Frank Avery Hutchins

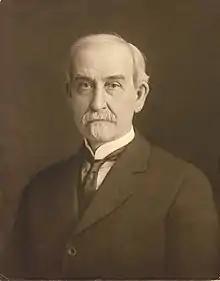
Portrait of Hutchins

Frank Avery Hutchins (March 8, 1851 – January 25, 1914) was an American educator and librarian. He was one of the founders of the Wisconsin Library Association and the Wisconsin Free Library Commission.